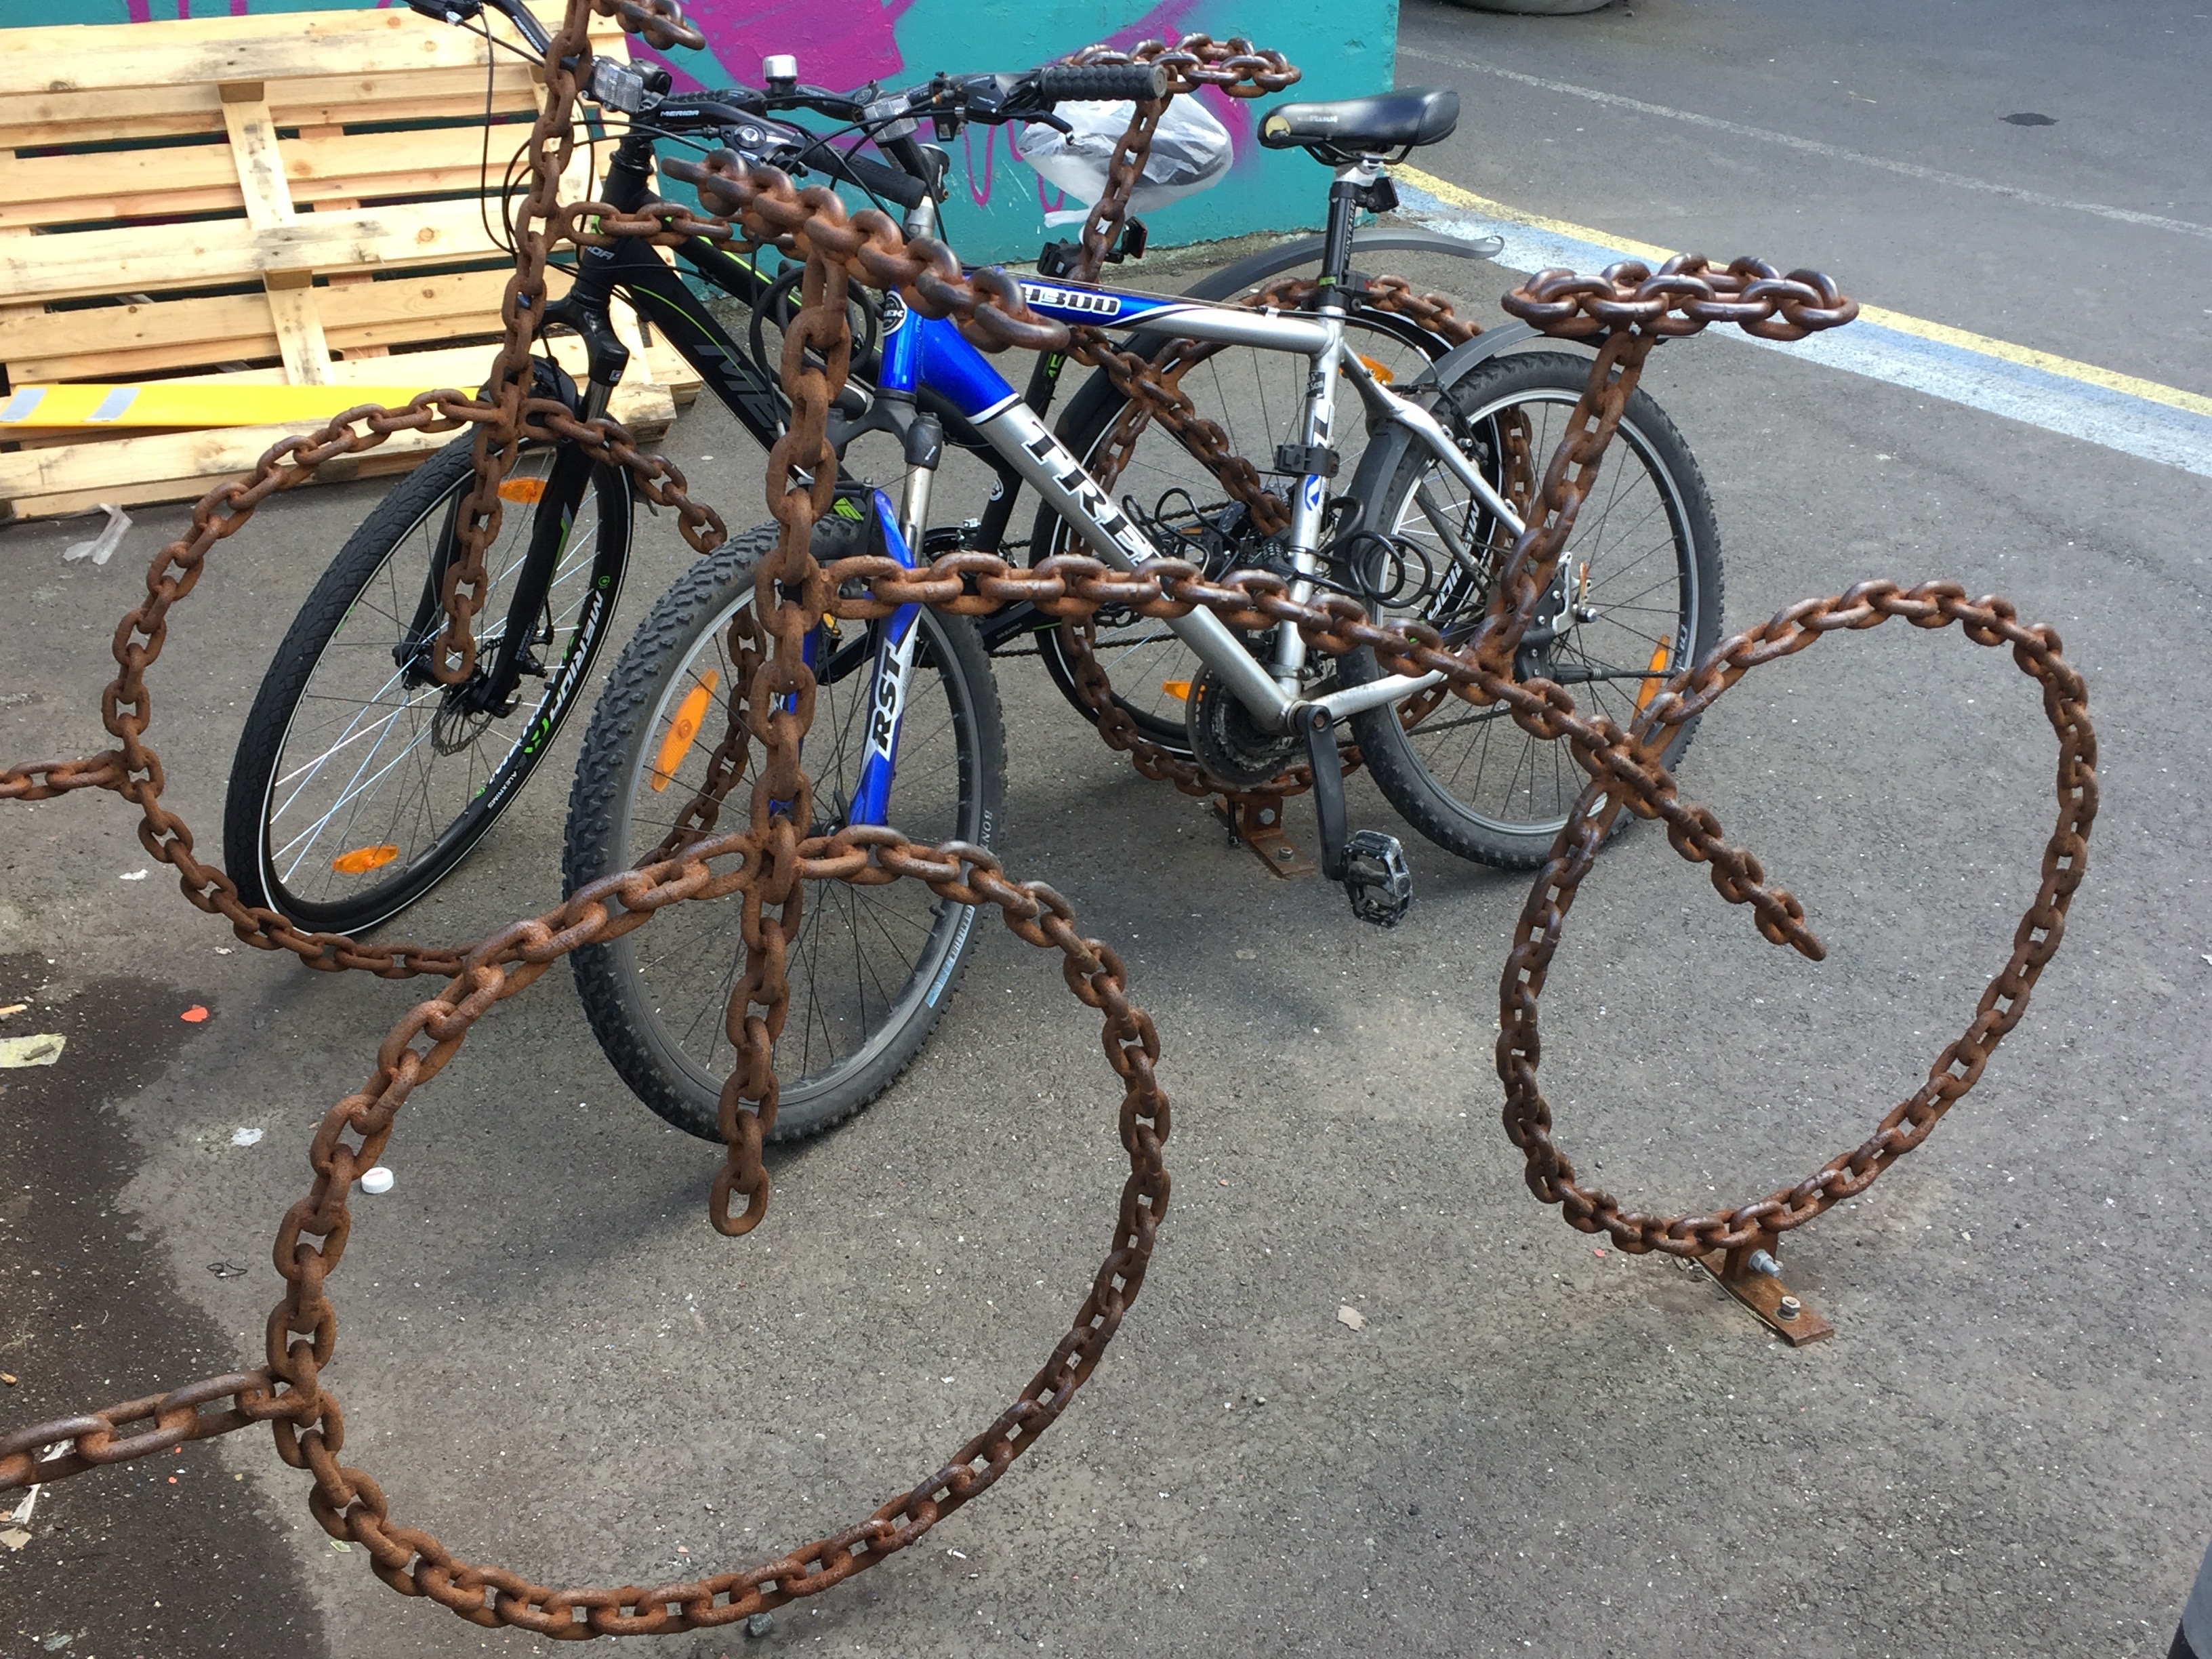
wheel, bicycle, vehicle, iceland, sports equipment, mountain bike, cycling, capital, bicycle frame, land vehicle, cyclo cross bicycle, cyclo cross, bicycle racing, road bicycle, racing bicycle, hybrid bicycle